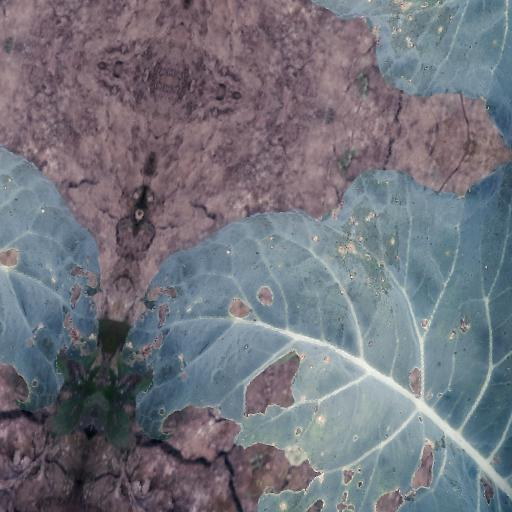
Label: Black Rot